Fair City

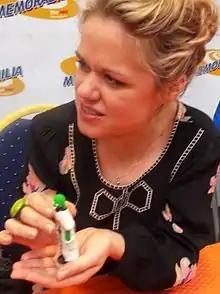
Sinéad Keenan, one of four actresses to play the role of Farrah Phelan in Fair City

The Halpin family was gradually introduced in the early 2000s, starting with Damien Halpin, his mother Tess Halpin and younger siblings Laura and Mark. Since then, the show's focus has shifted to individual characters instead of family groupings. Notable characters introduced subsequently include Carol Meehan, Tracey Kavanagh, Ray O'Connell, and Jo Fahey.